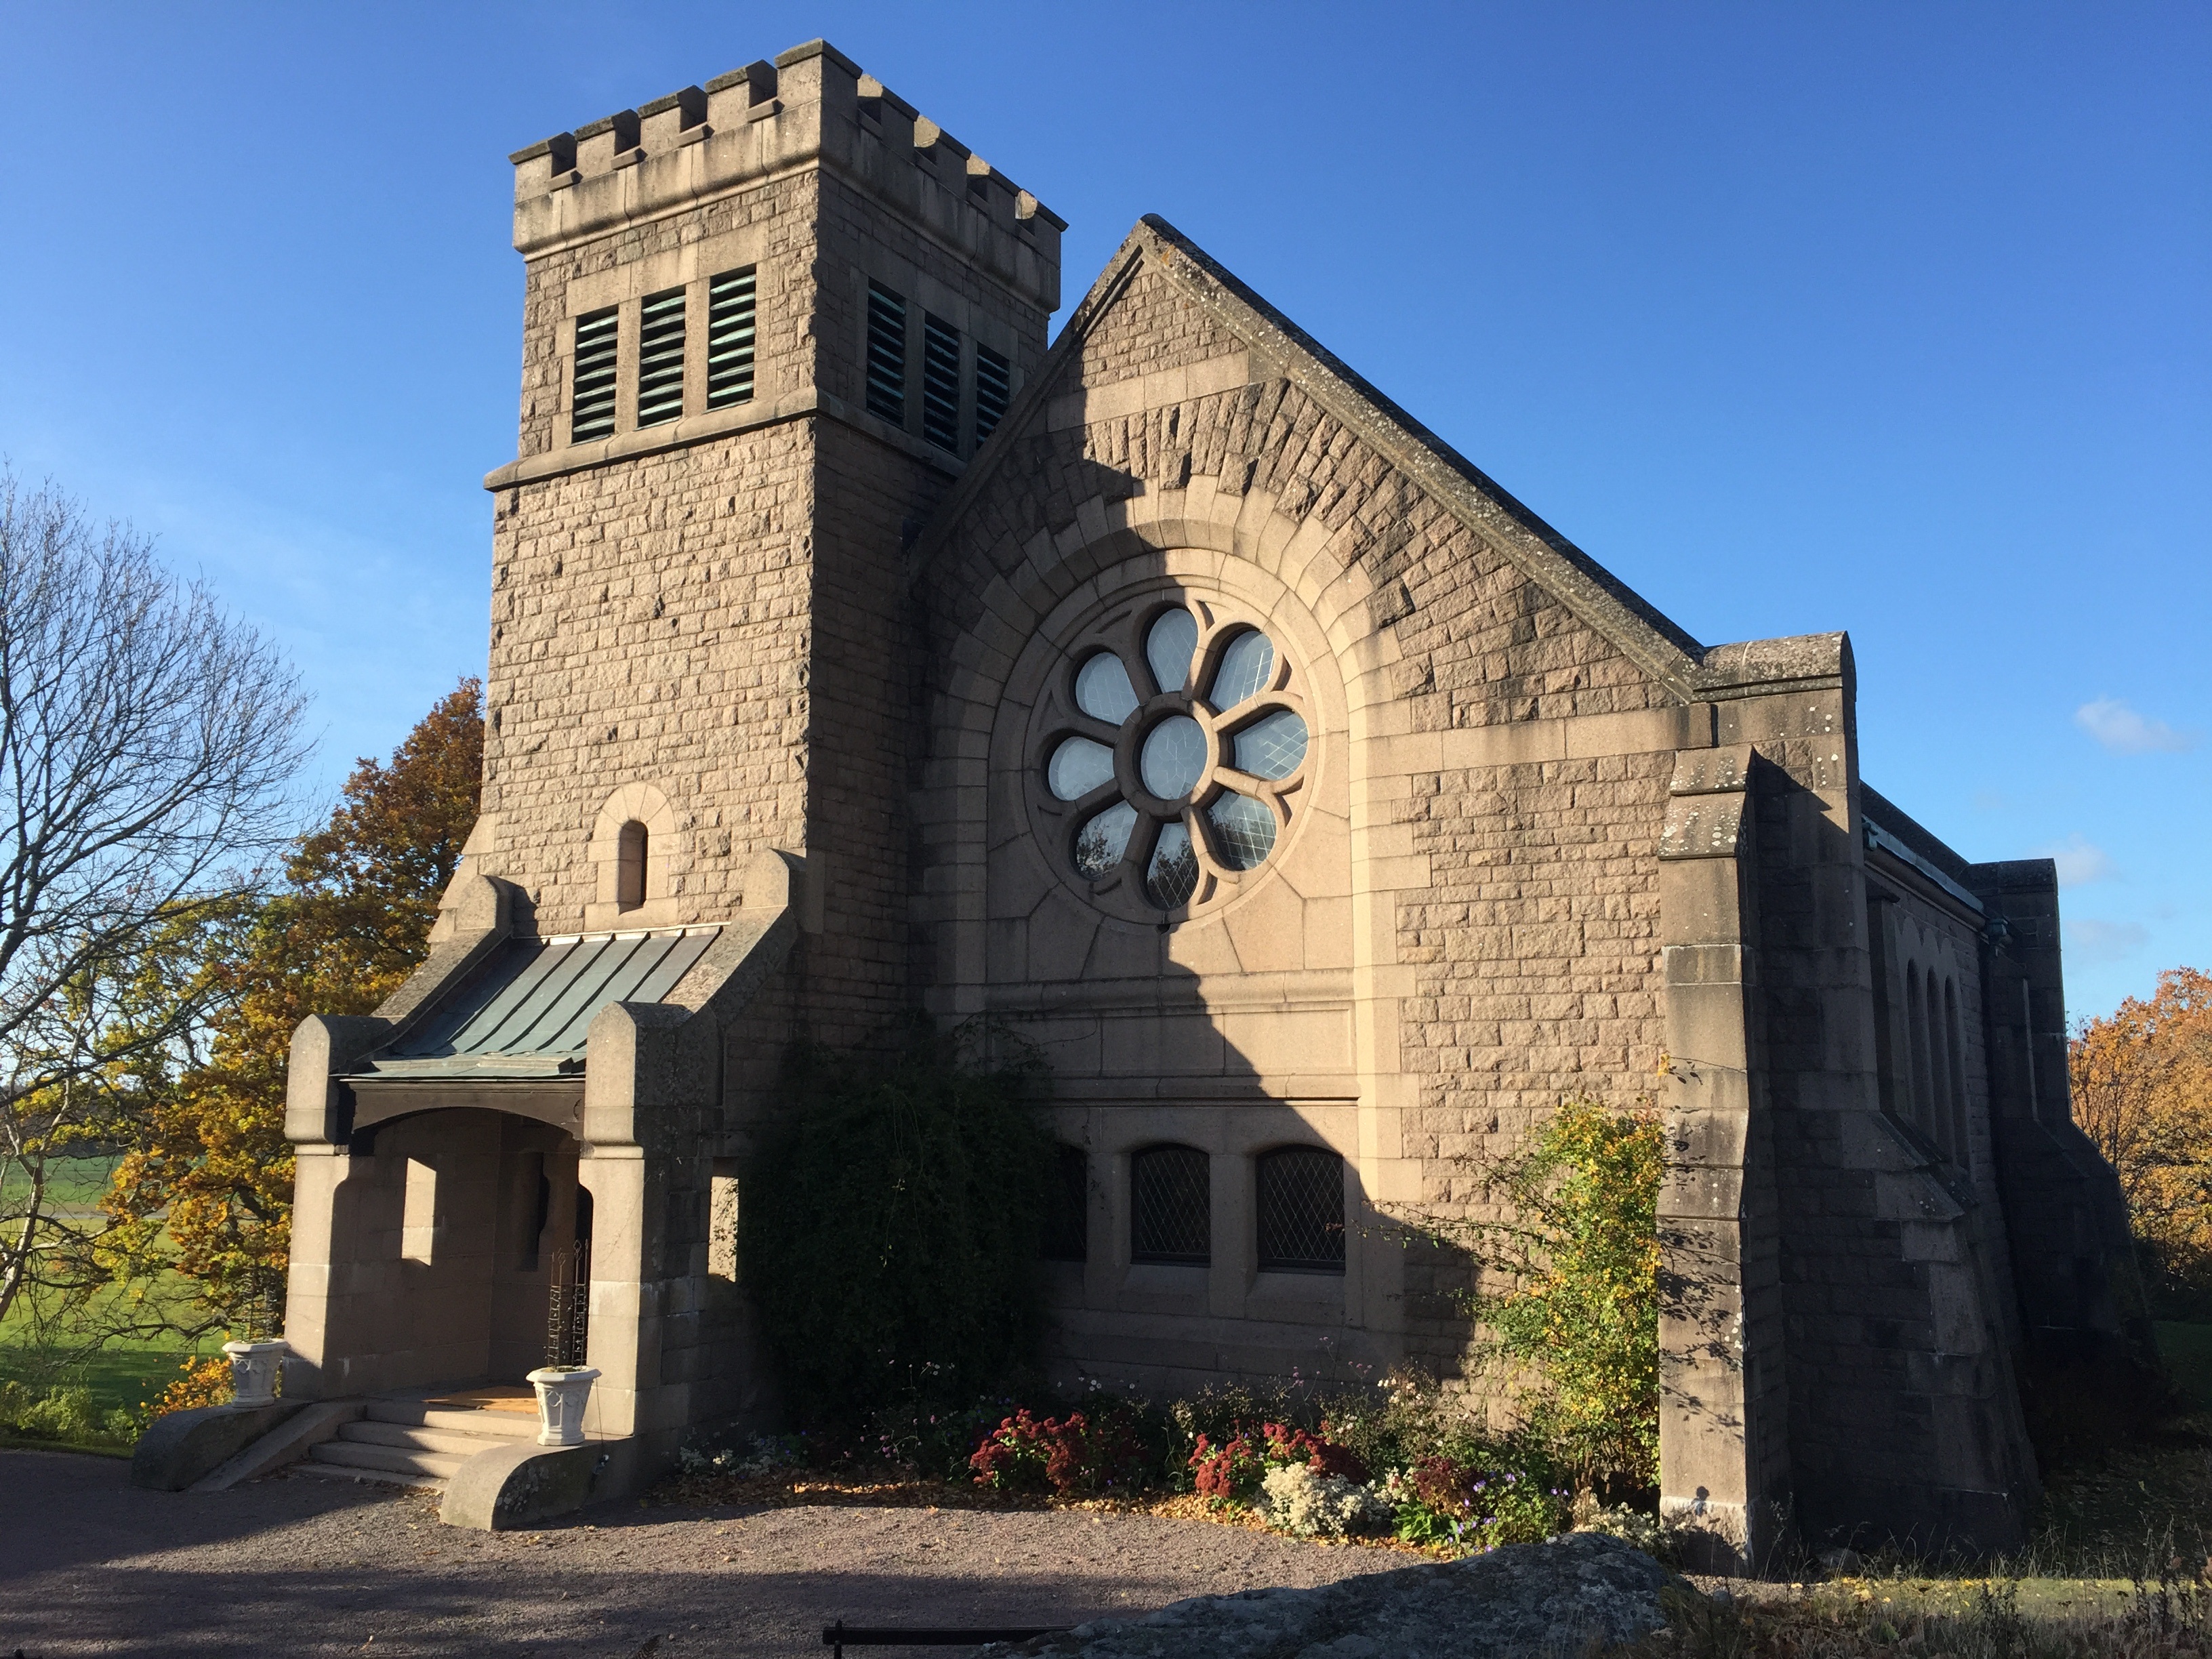
architecture, town, building, country, tower, autumn, landmark, church, chapel, tourism, place of worship, blue sky, history, estate, stone built house, bow window, ancient history, tjol holm